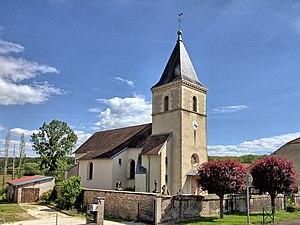
L'église Saint-Antide
Pontcey est une commune française située dans le département de la Haute-Saône, en région Bourgogne-Franche-Comté.